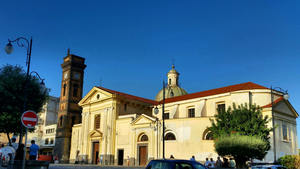
Scafati est une ville italienne de la province de Salerne dans la région Campanie en Italie.